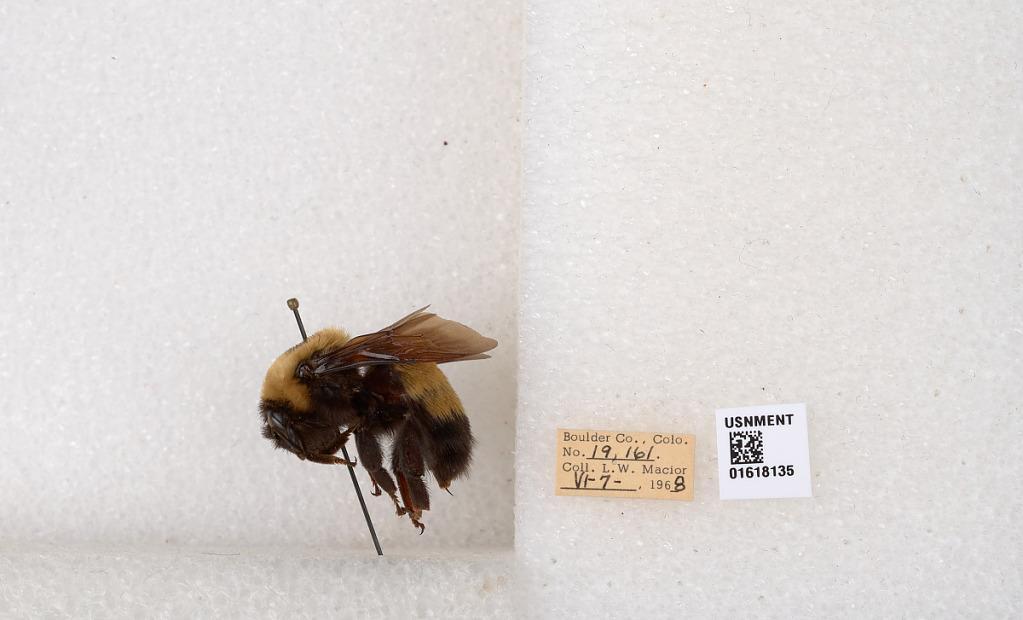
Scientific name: Bombus (Bombus) nevadensis Cresson
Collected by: L. Macior
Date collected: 1968-6-7
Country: United States
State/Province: Colorado
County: Boulder
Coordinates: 40.0925, -105.358